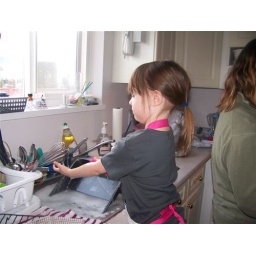
I think there was more water on the floor then in the sink. But she tries.